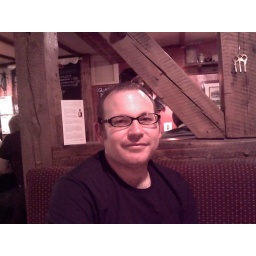
sat in the santon bridge inn - lake district